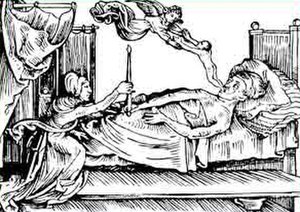
Sjæl
En engel trækker en døendes sjæl med sig. Illustration fra 15. århundrede.
Der er få eller ingen kildehenvisninger i denne artikel. Du kan hjælpe ved at angive kilder til de påstande, som fremføres i artiklen.